Kanimbla, Queensland

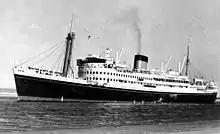
MV Kanimbla

Kanimbla is situated in the Yidinji traditional Aboriginal country.